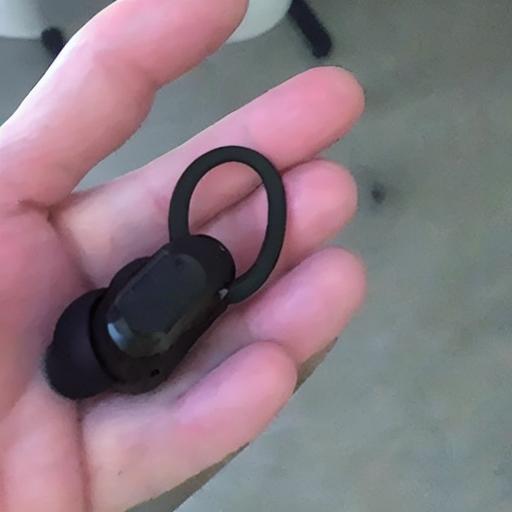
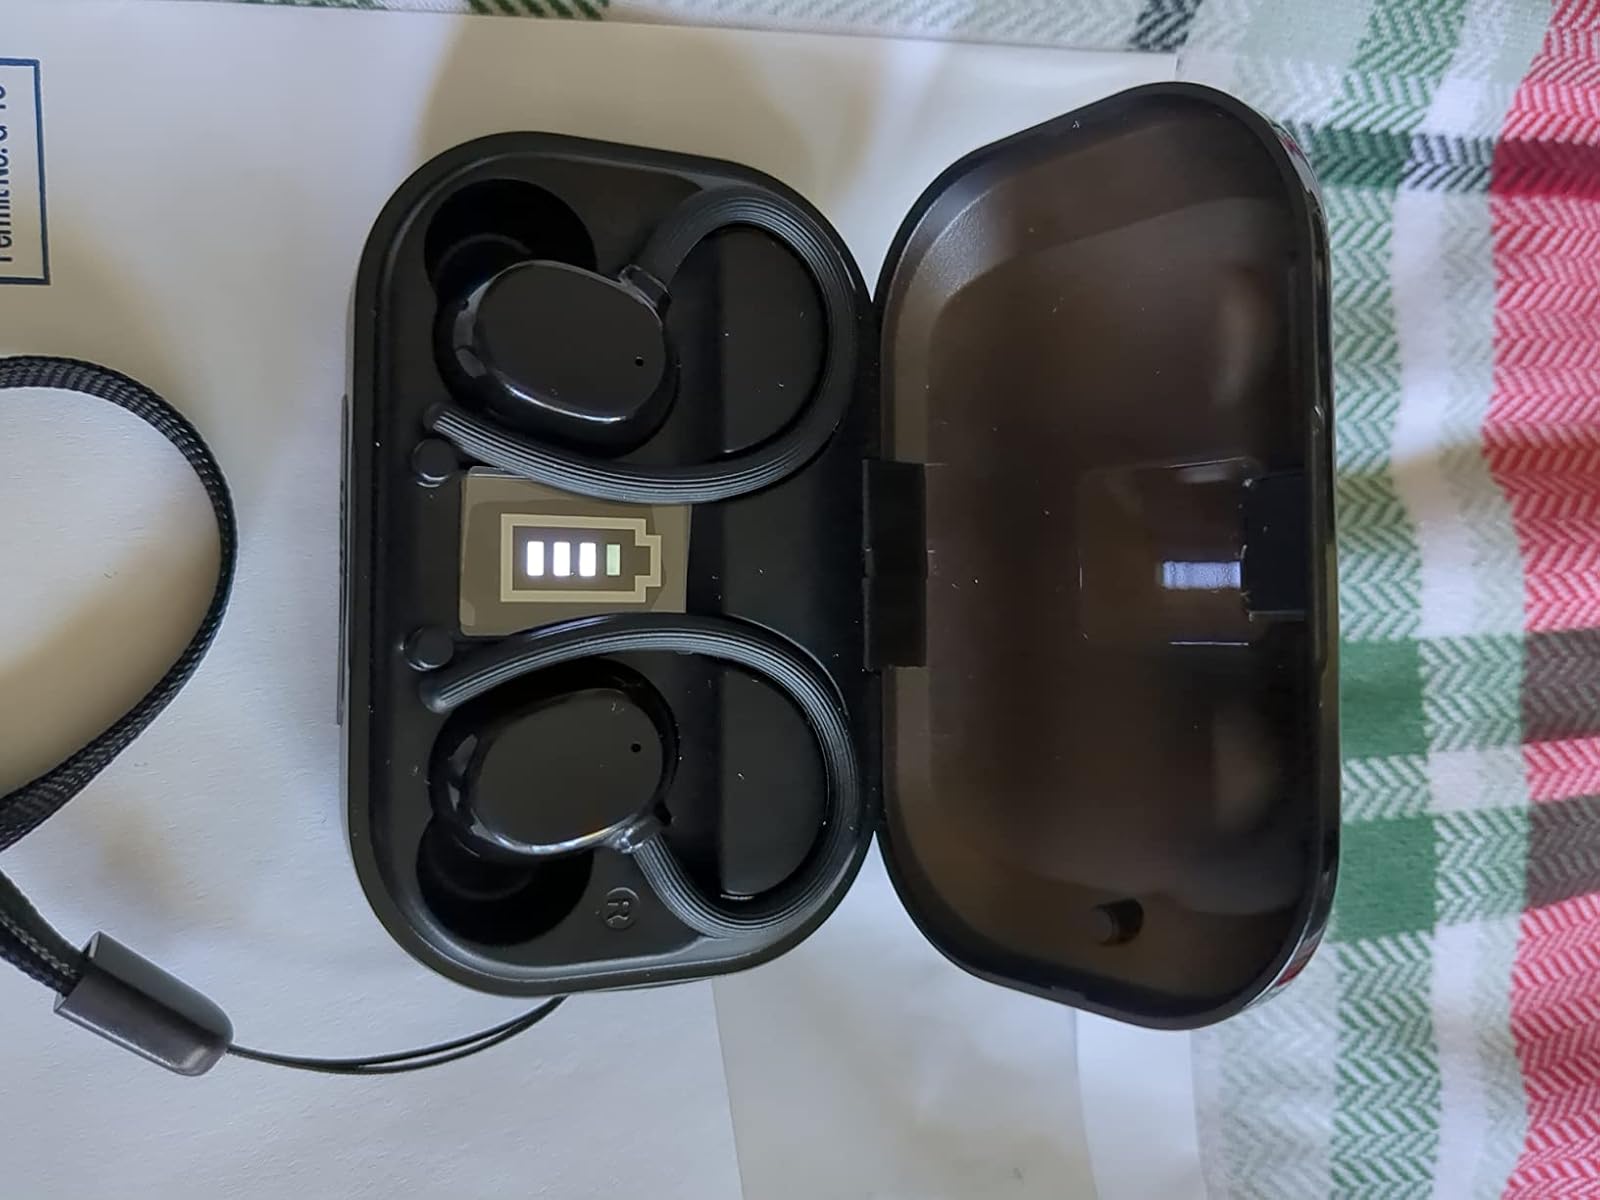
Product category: earbuds
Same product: no